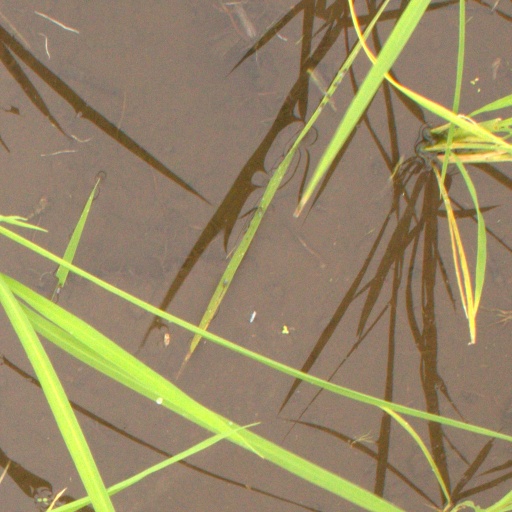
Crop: rice